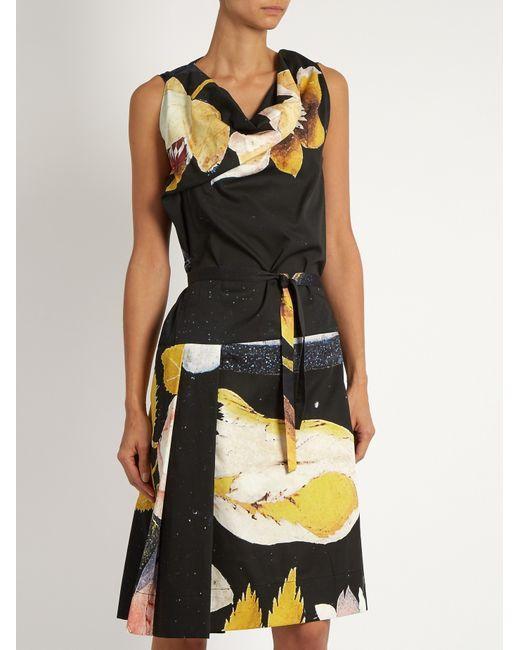
Modisches Designerkleid schwarz und gelb ärmellos